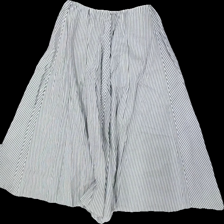
View: back
Type: Skirt
Category: Ladies
Brand: Missing
Colors: Grey, White
Material: 100% cotton
Pattern: Striped
Cut: Regular
Season: All
Stains: Minor
Holes: Major
Damage: hål
Damage location: top center
Damage 2: fläck
Damage 2 location: top center
Damage 3: hål
Damage 3 location: top right
Price range: <50
Recommended usage: Export
Description: randig kjol, fläck fram och hål upptill